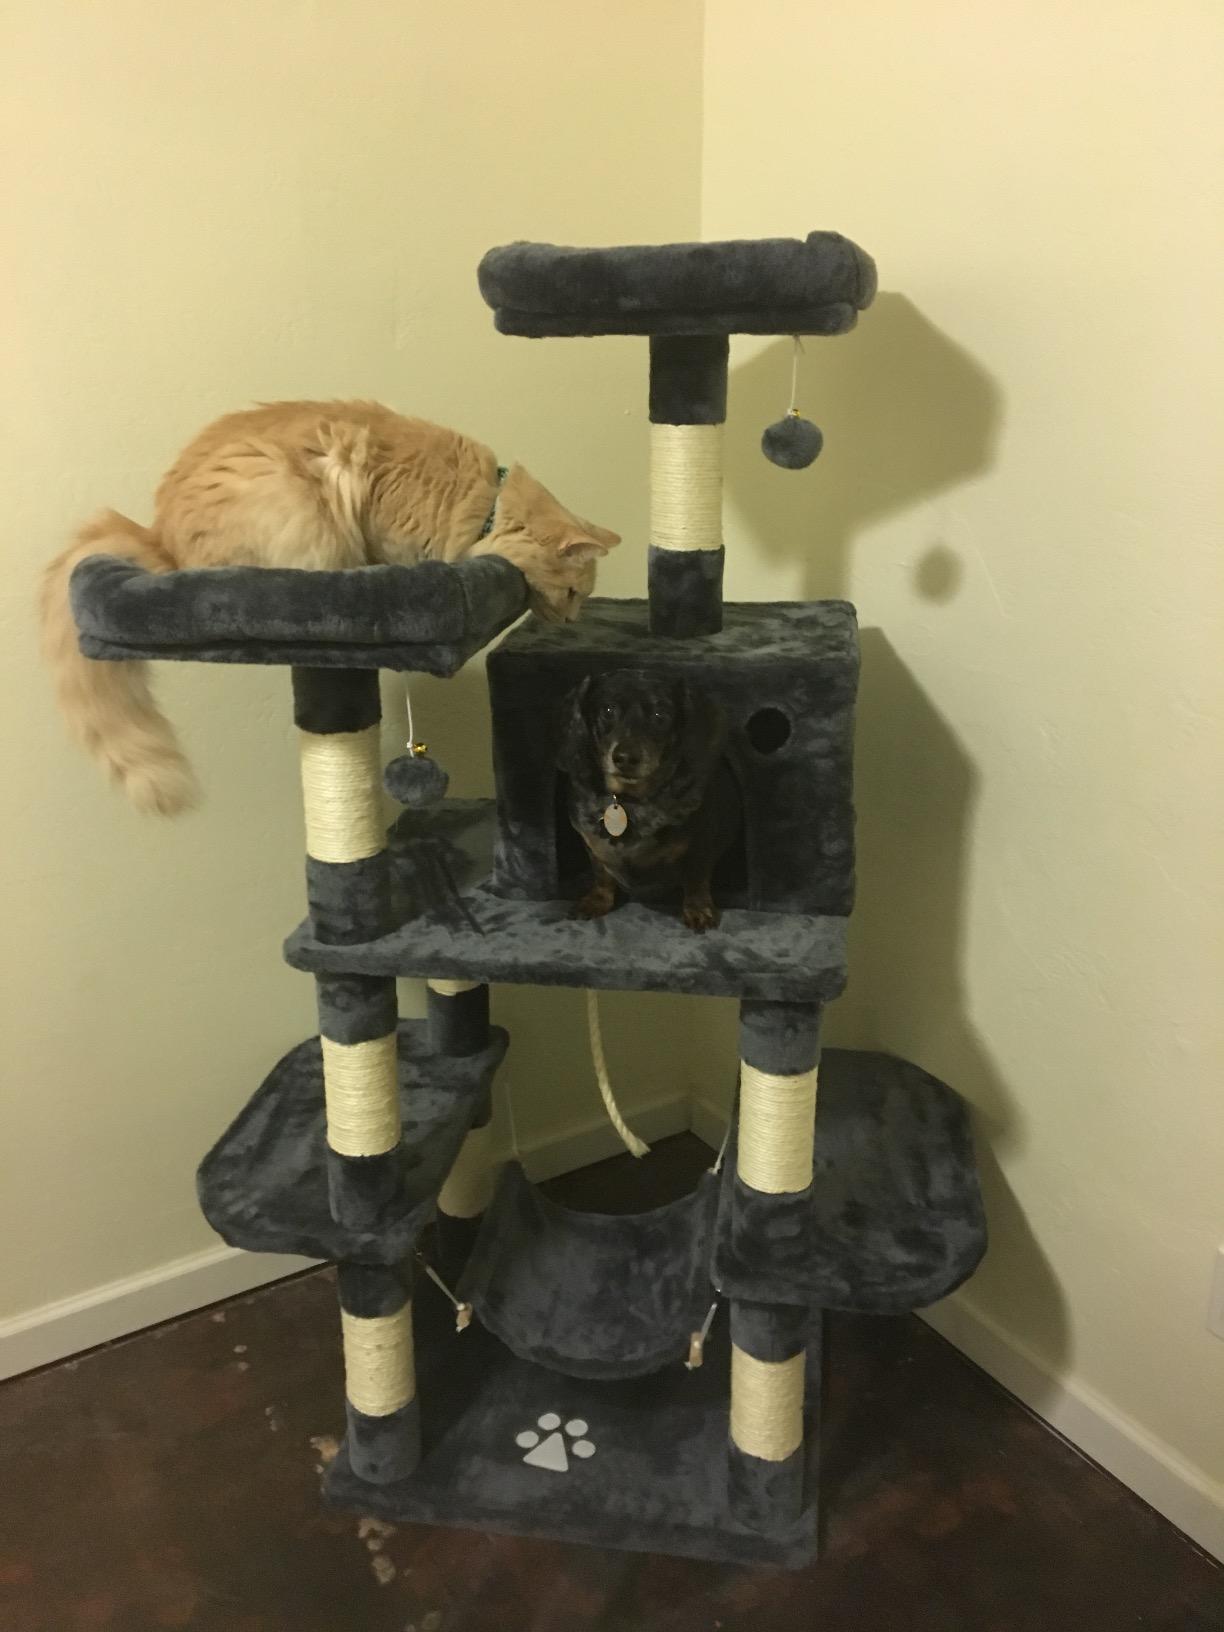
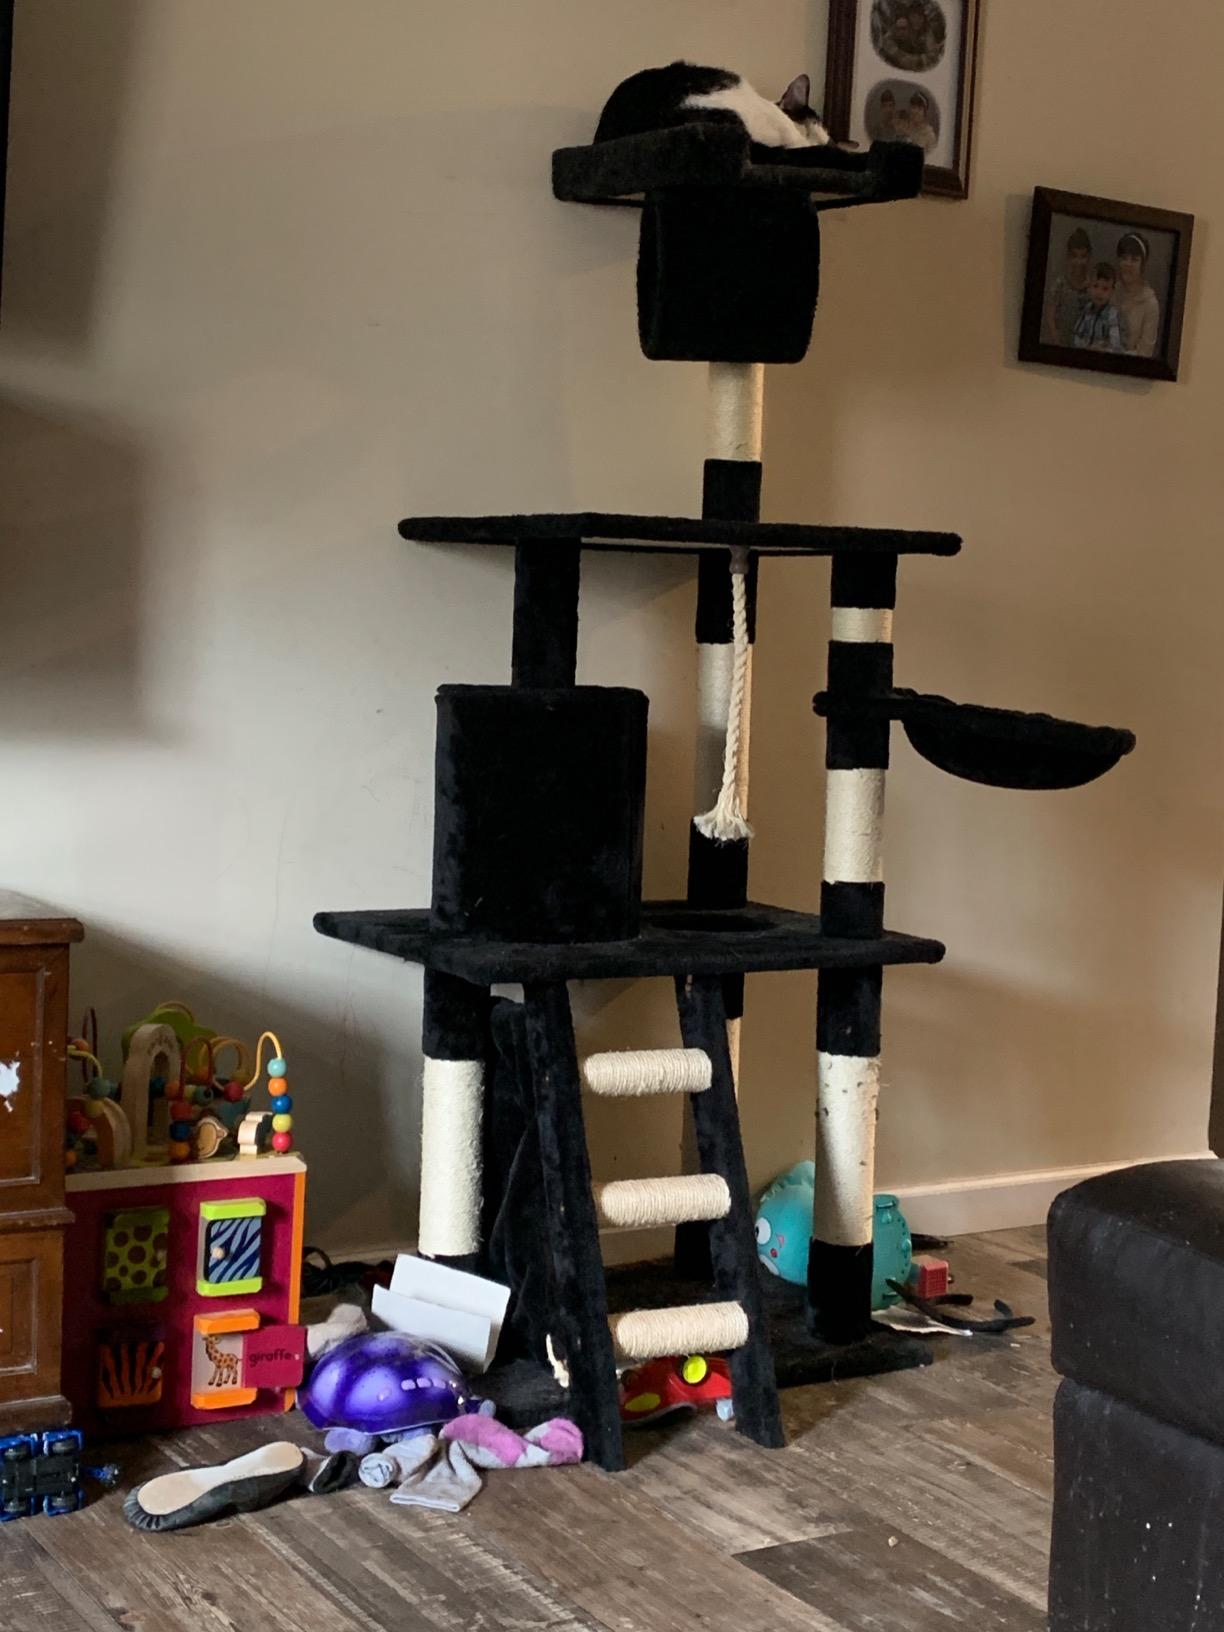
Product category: items_cat tree
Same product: no